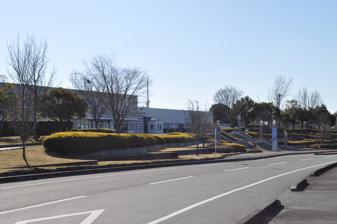
Building: Toyota Athletic Stadium
Country: Japan
Year built: 1987
Building in Toyota, Aichi Prefecture, Japan Toyota Athletic Stadium Location Higashiyama-cho, Toyota City 〒 470-0376 4-97, Toyota, Aichi , Japan Owner Toyota City Operator Toyota City Amateur Sports Association Capacity 5,500 Field size Infield 105m × 70m Surface grass field and urethane paved track Opened 1987 Toyota Athletic Stadium ( 豊田市運動公園 , Toyota-shi Undō-kōen ) is an athletic stadium in Toyota, Aichi , Japan . The 5000 seat (10,052 m²) all weather sports stadium features an 8 lane 800 metres track for track and natural grass field for soccer or rugby events. The park has numerous other sports venues: softball, slow-pitch and baseball fields archery field 200 seat indoor gymnasium soccer and rugby field See also List of sports venues with the name Toyota References